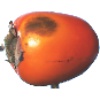
Label: kaki